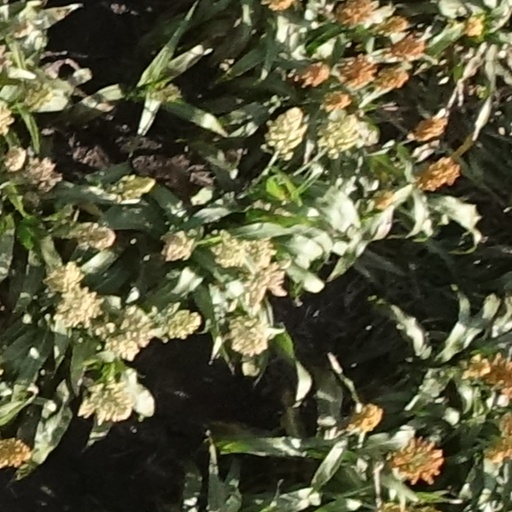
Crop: sorghum